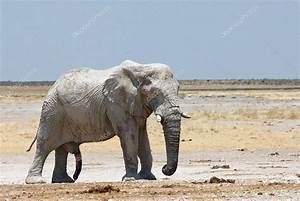
Label: elefante